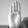
ASL letter: B